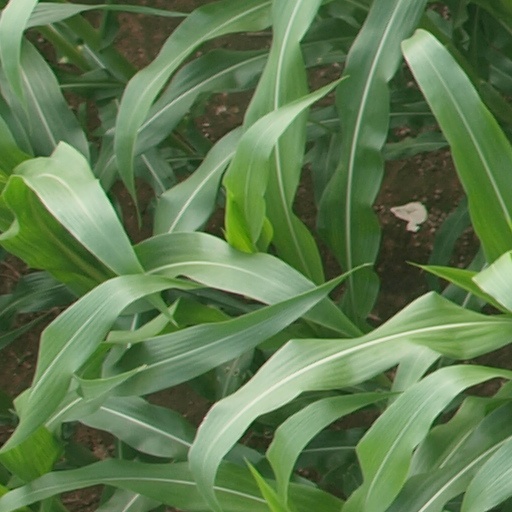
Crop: maize; corn